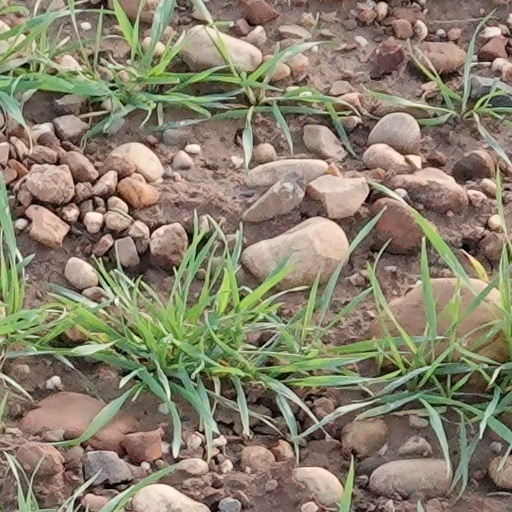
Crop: wheat